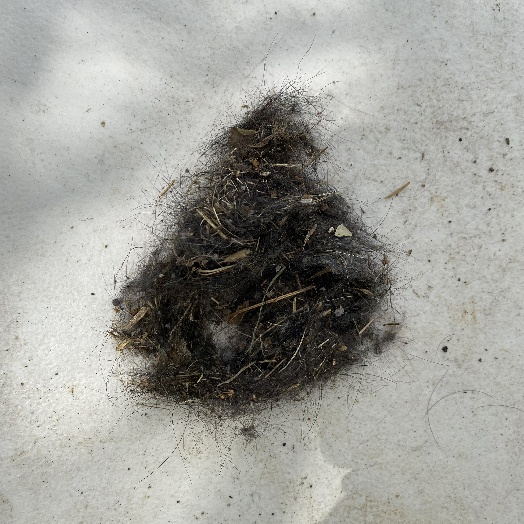
Label: Miscellaneous Trash